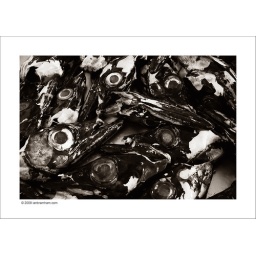
The Espada or 'black scabbard' fish photographed in Funchal's fish market on the island of Madeira